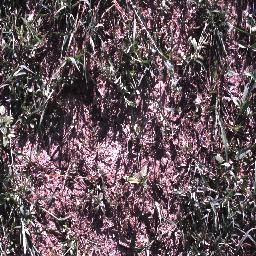
Label: negative